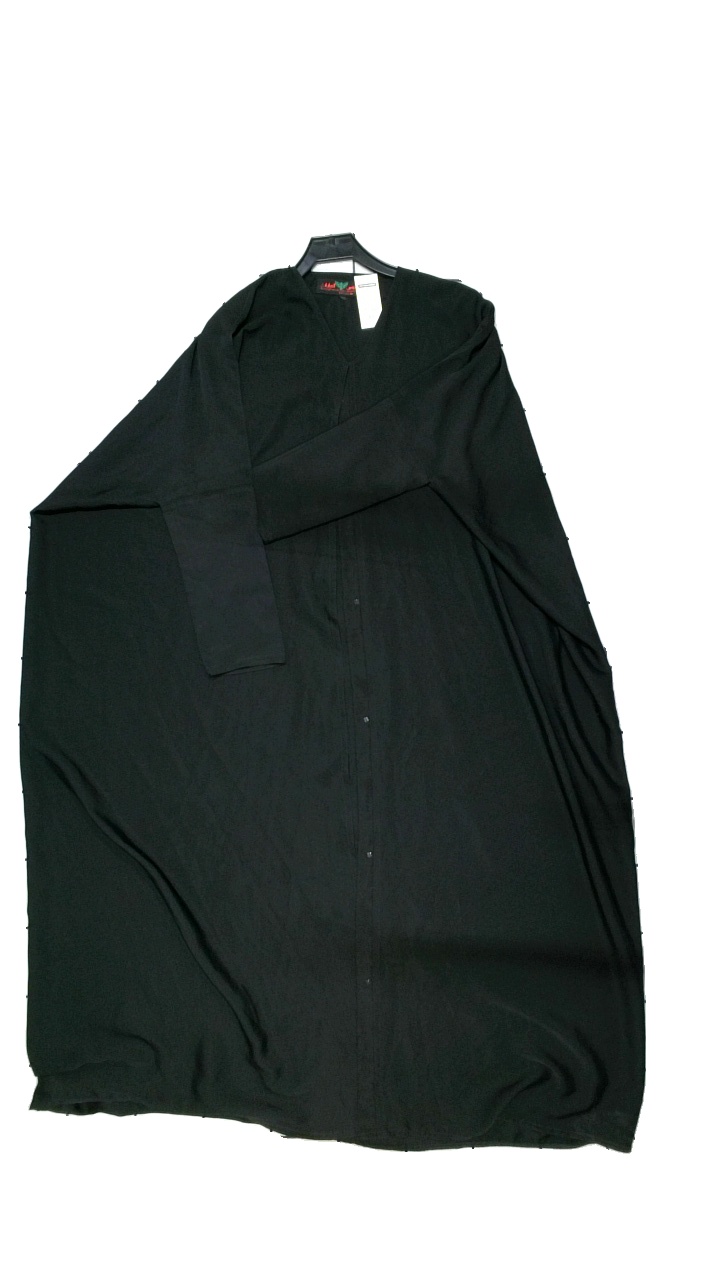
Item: Dress (Ladies)
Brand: Missing
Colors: Black
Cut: Oversize, Long
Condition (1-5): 4
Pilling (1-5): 5
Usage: Reuse
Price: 50-100